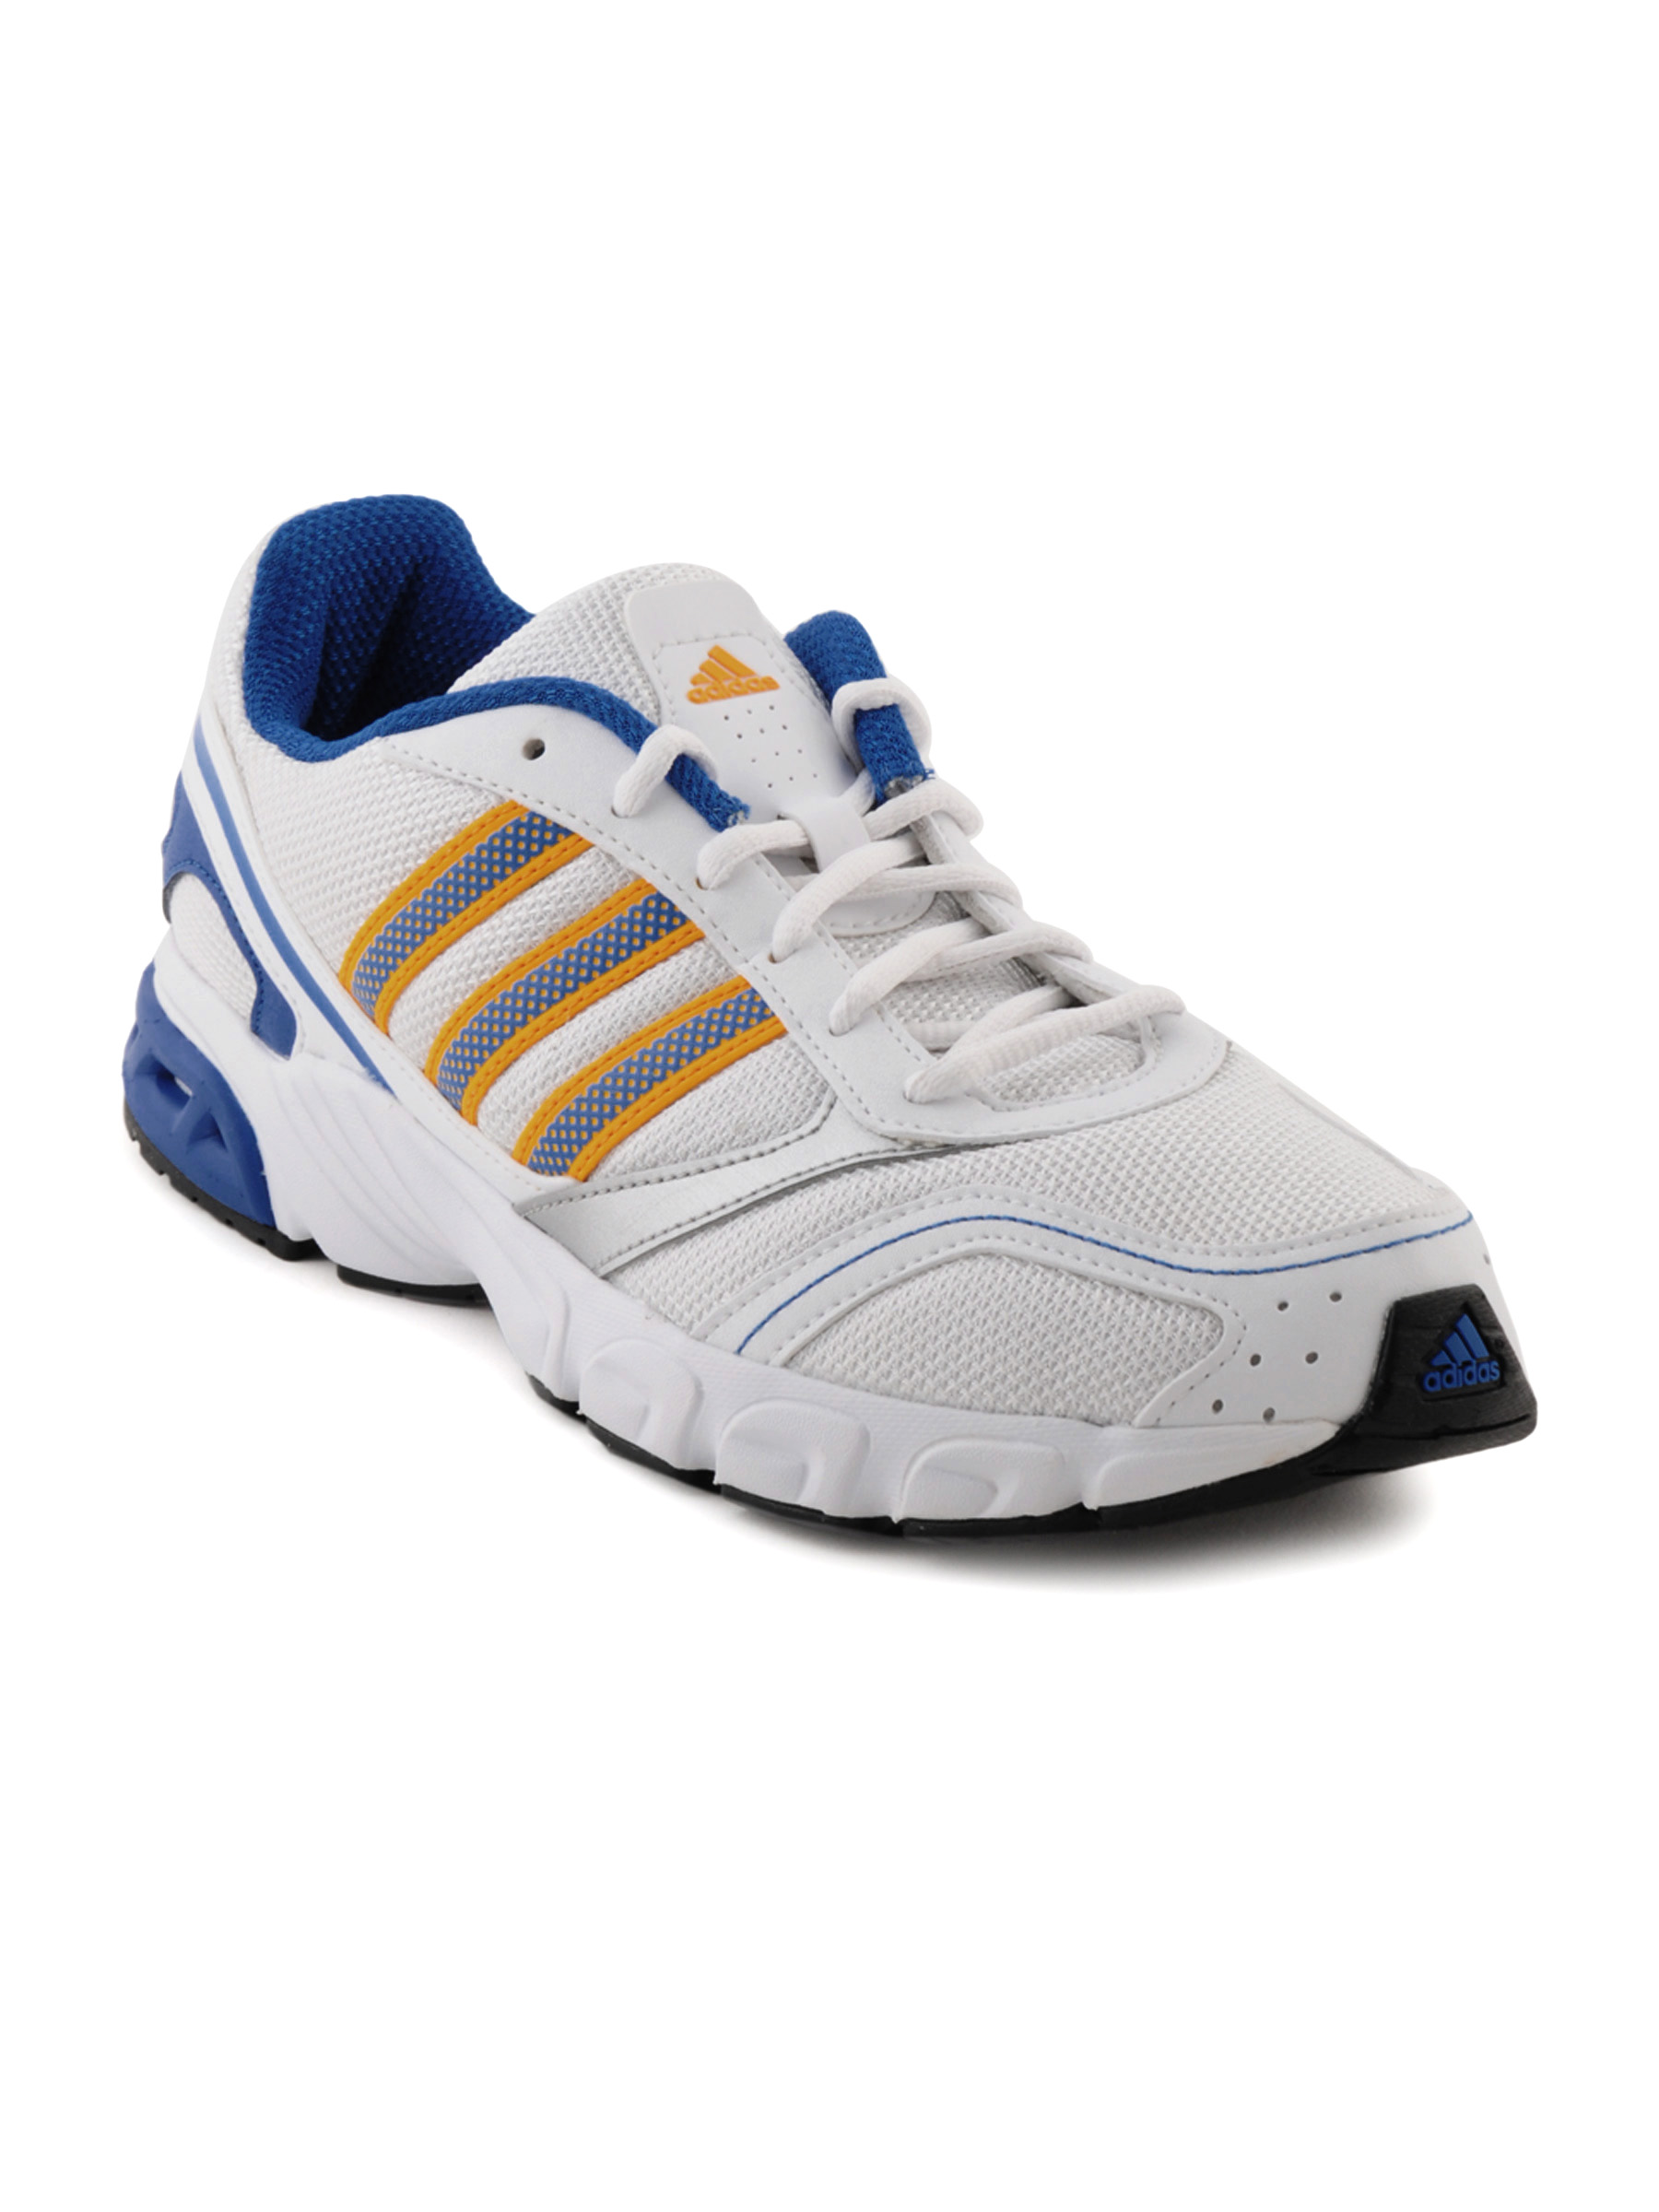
ADIDAS Men Running White Sports Shoes
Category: Footwear / Shoes / Sports Shoes
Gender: Men
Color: White
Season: Fall 2011
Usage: Sports